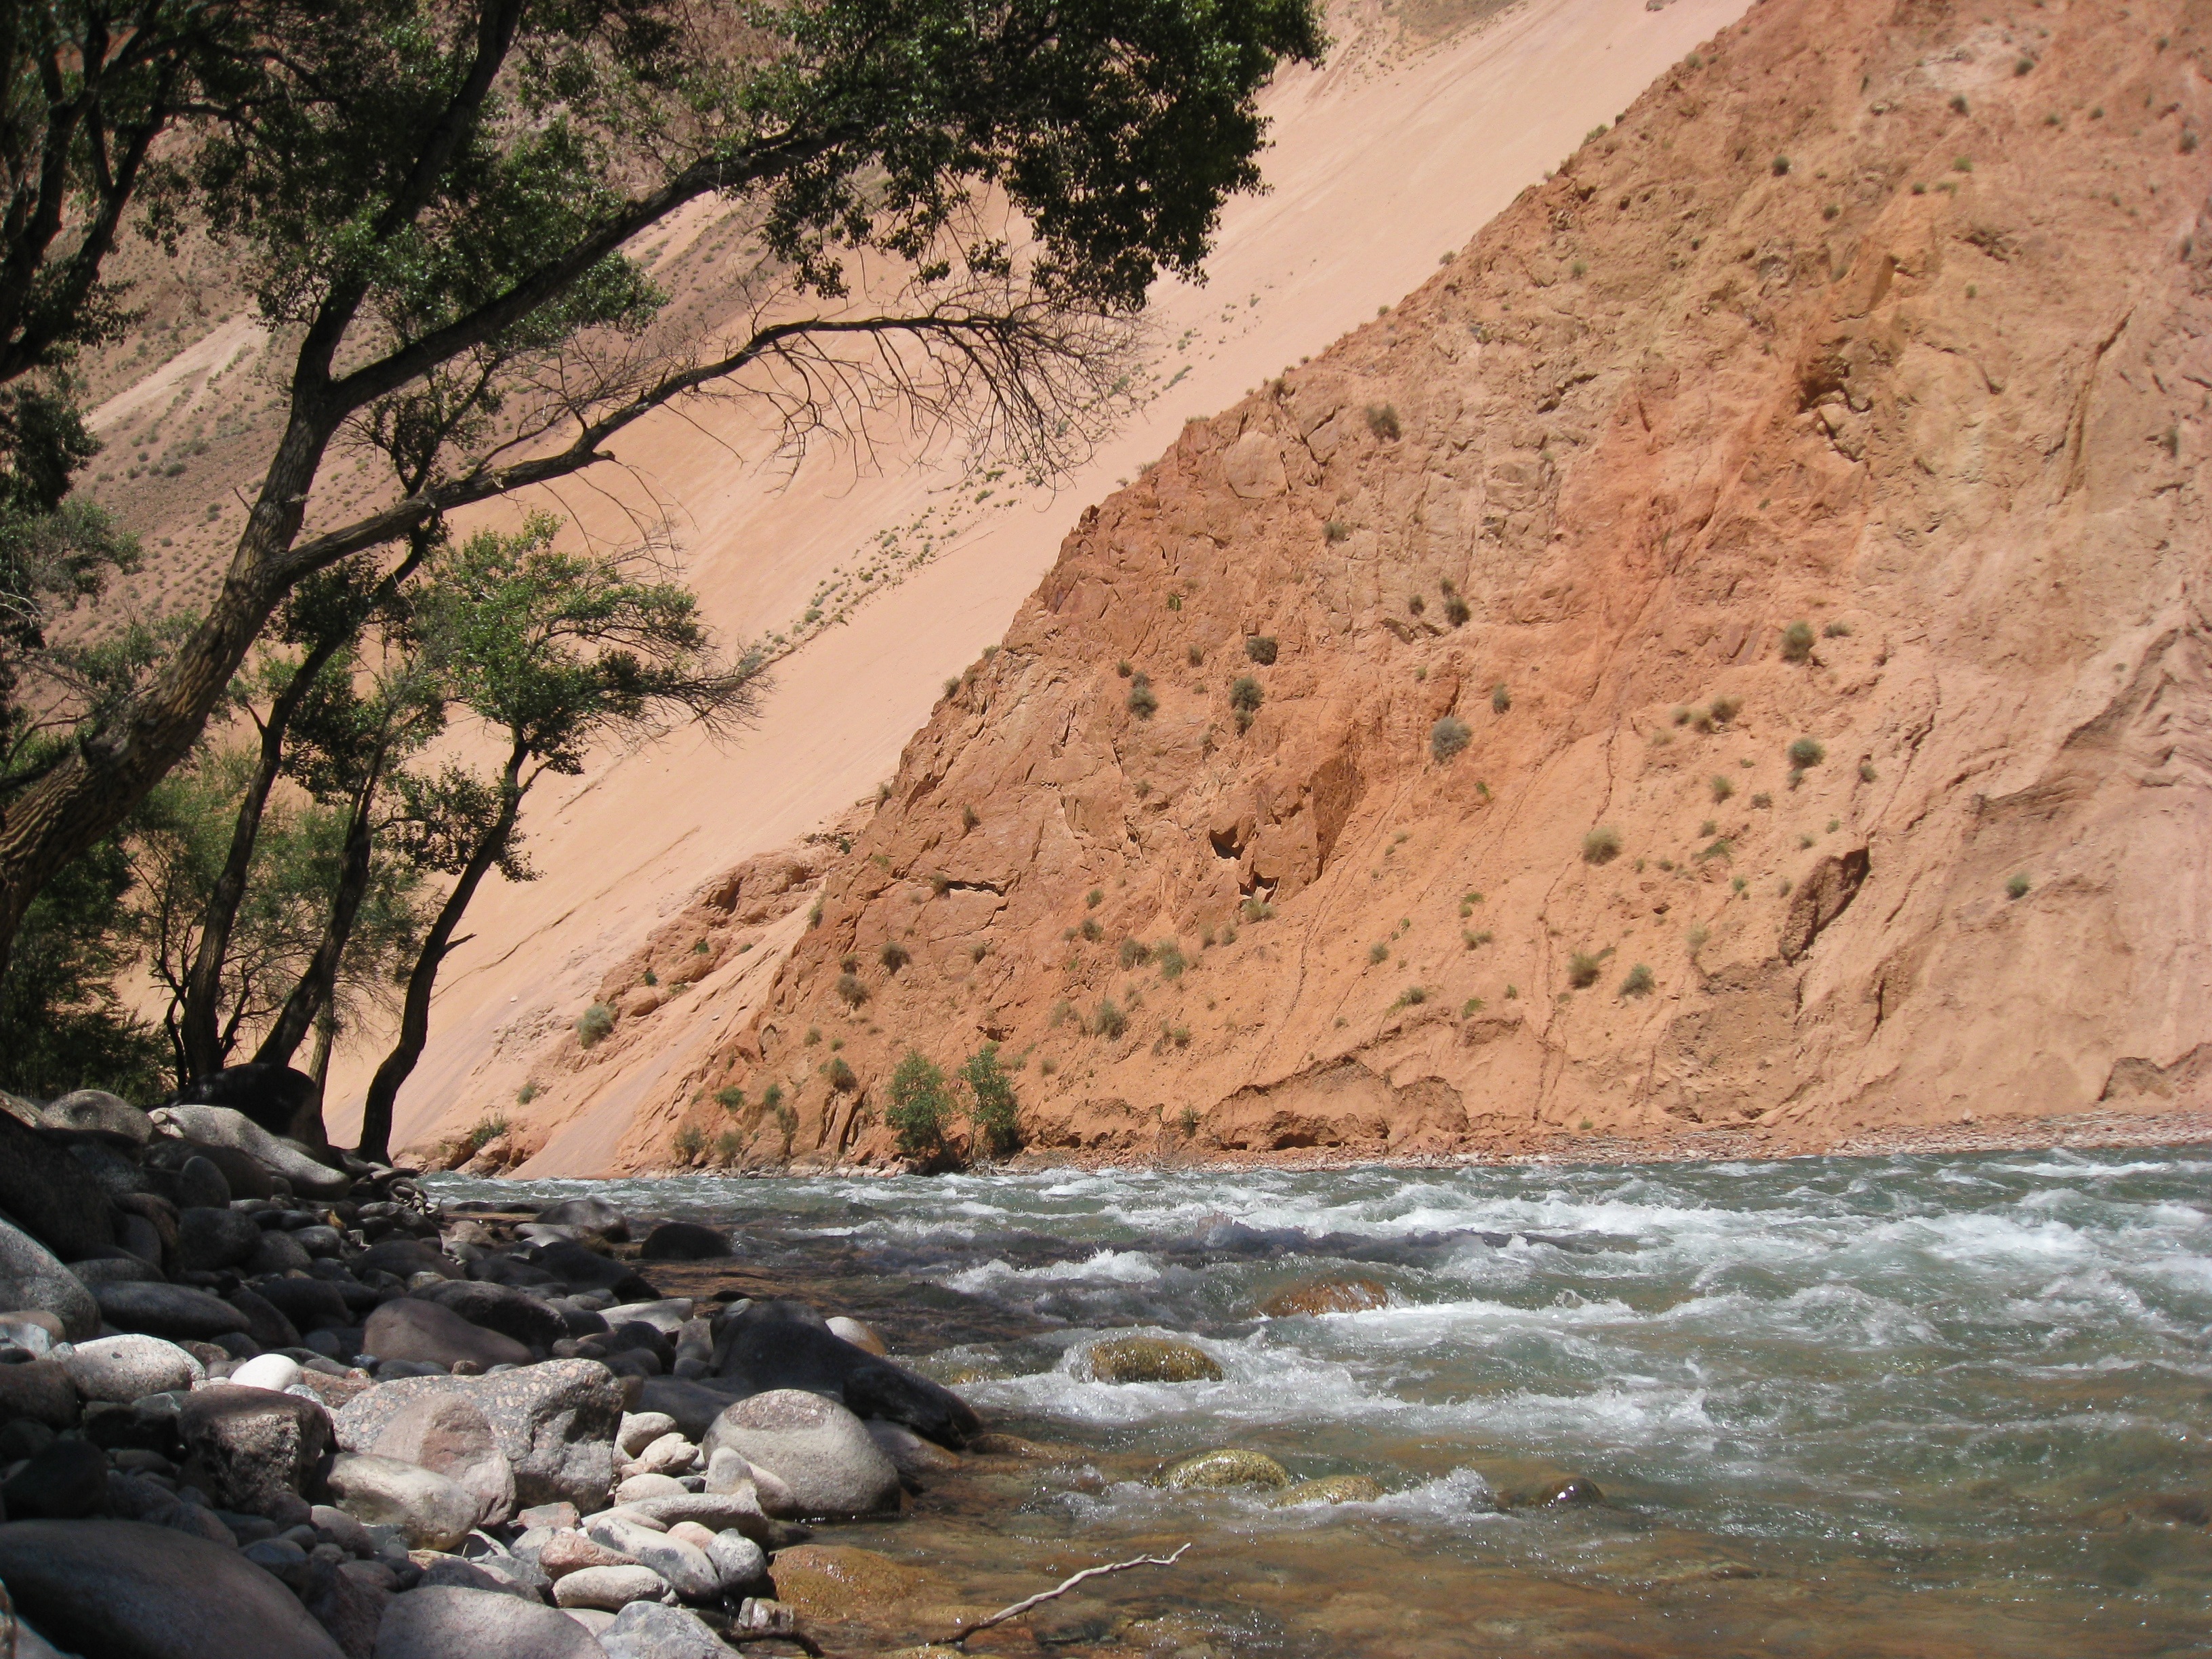
landscape, rock, wilderness, adventure, river, valley, cliff, rapid, canyon, terrain, current, geology, torrent, wadi, landform, kyrgyzstan, geographical feature